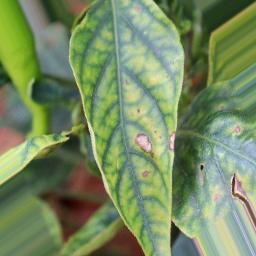
Label: nutritional